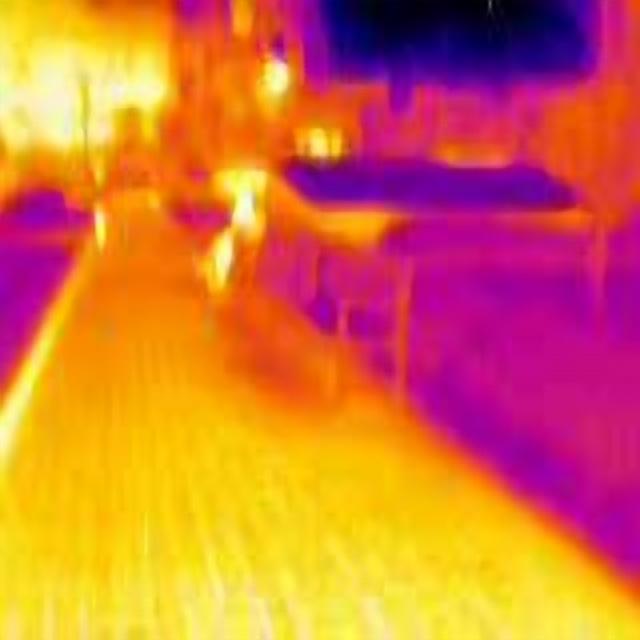
Detected objects:
label: person
label: person